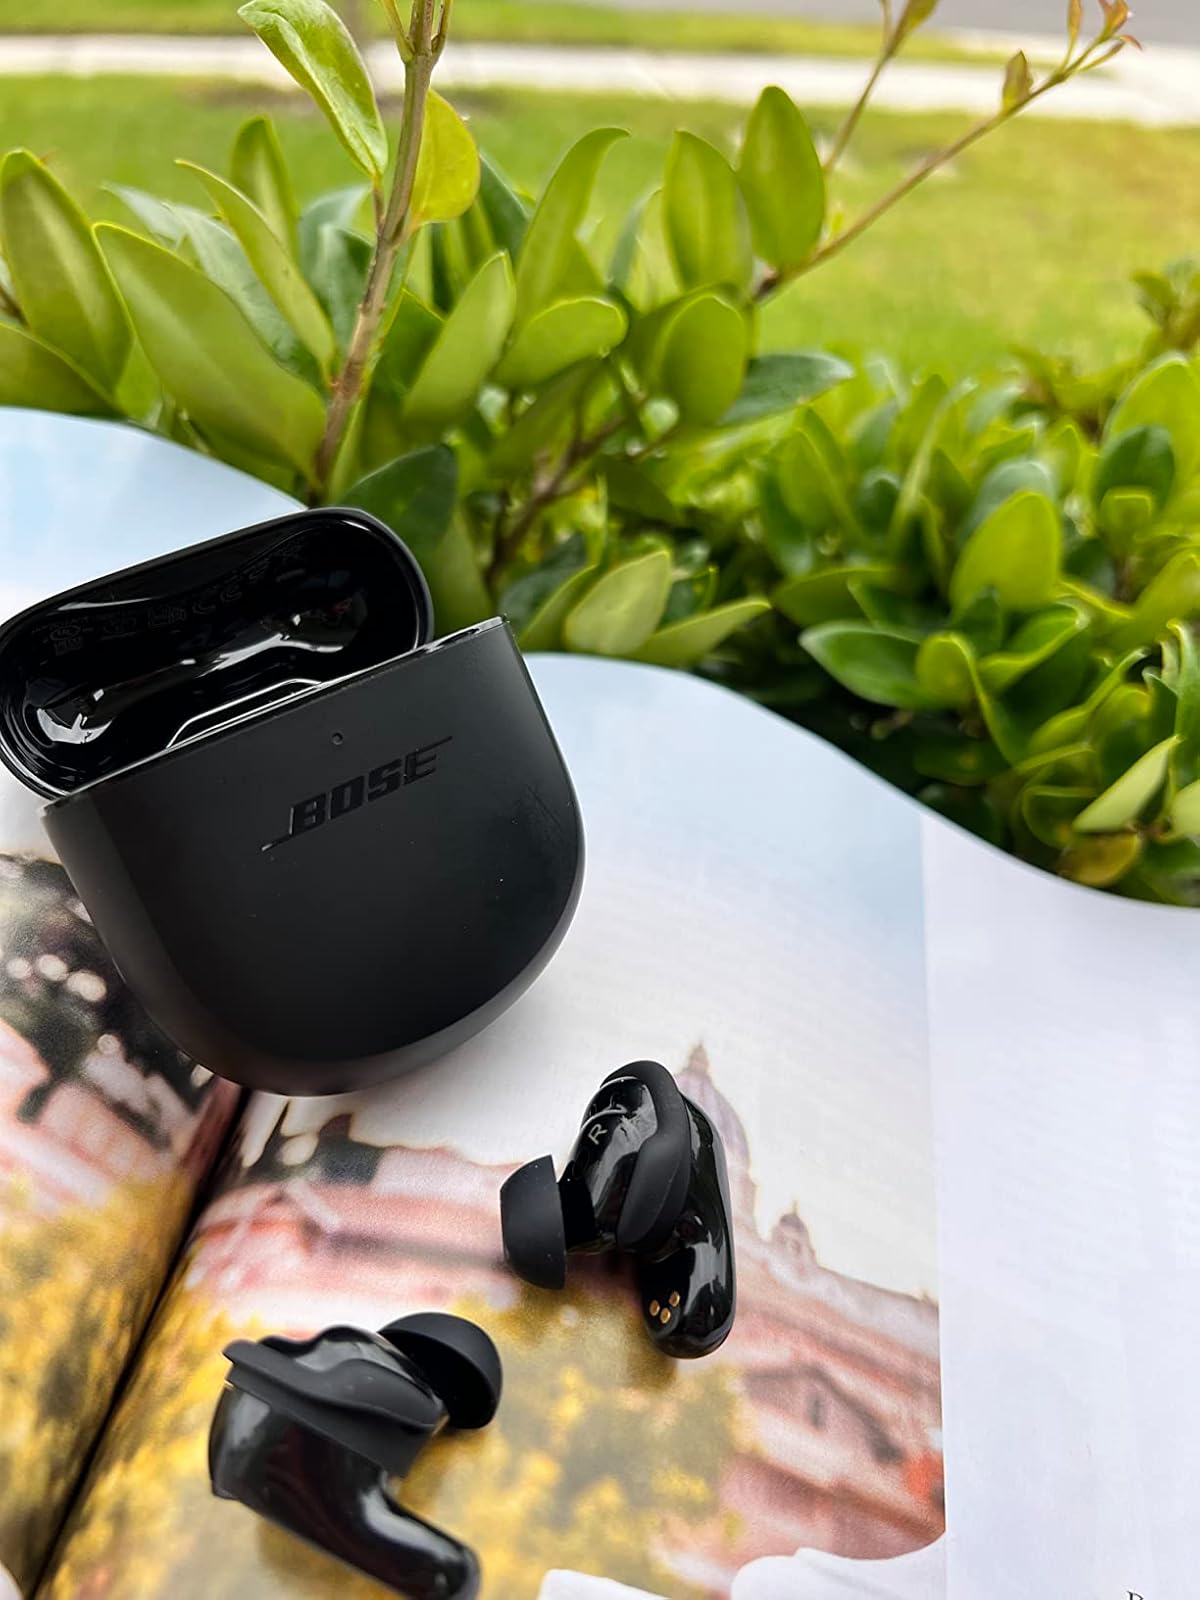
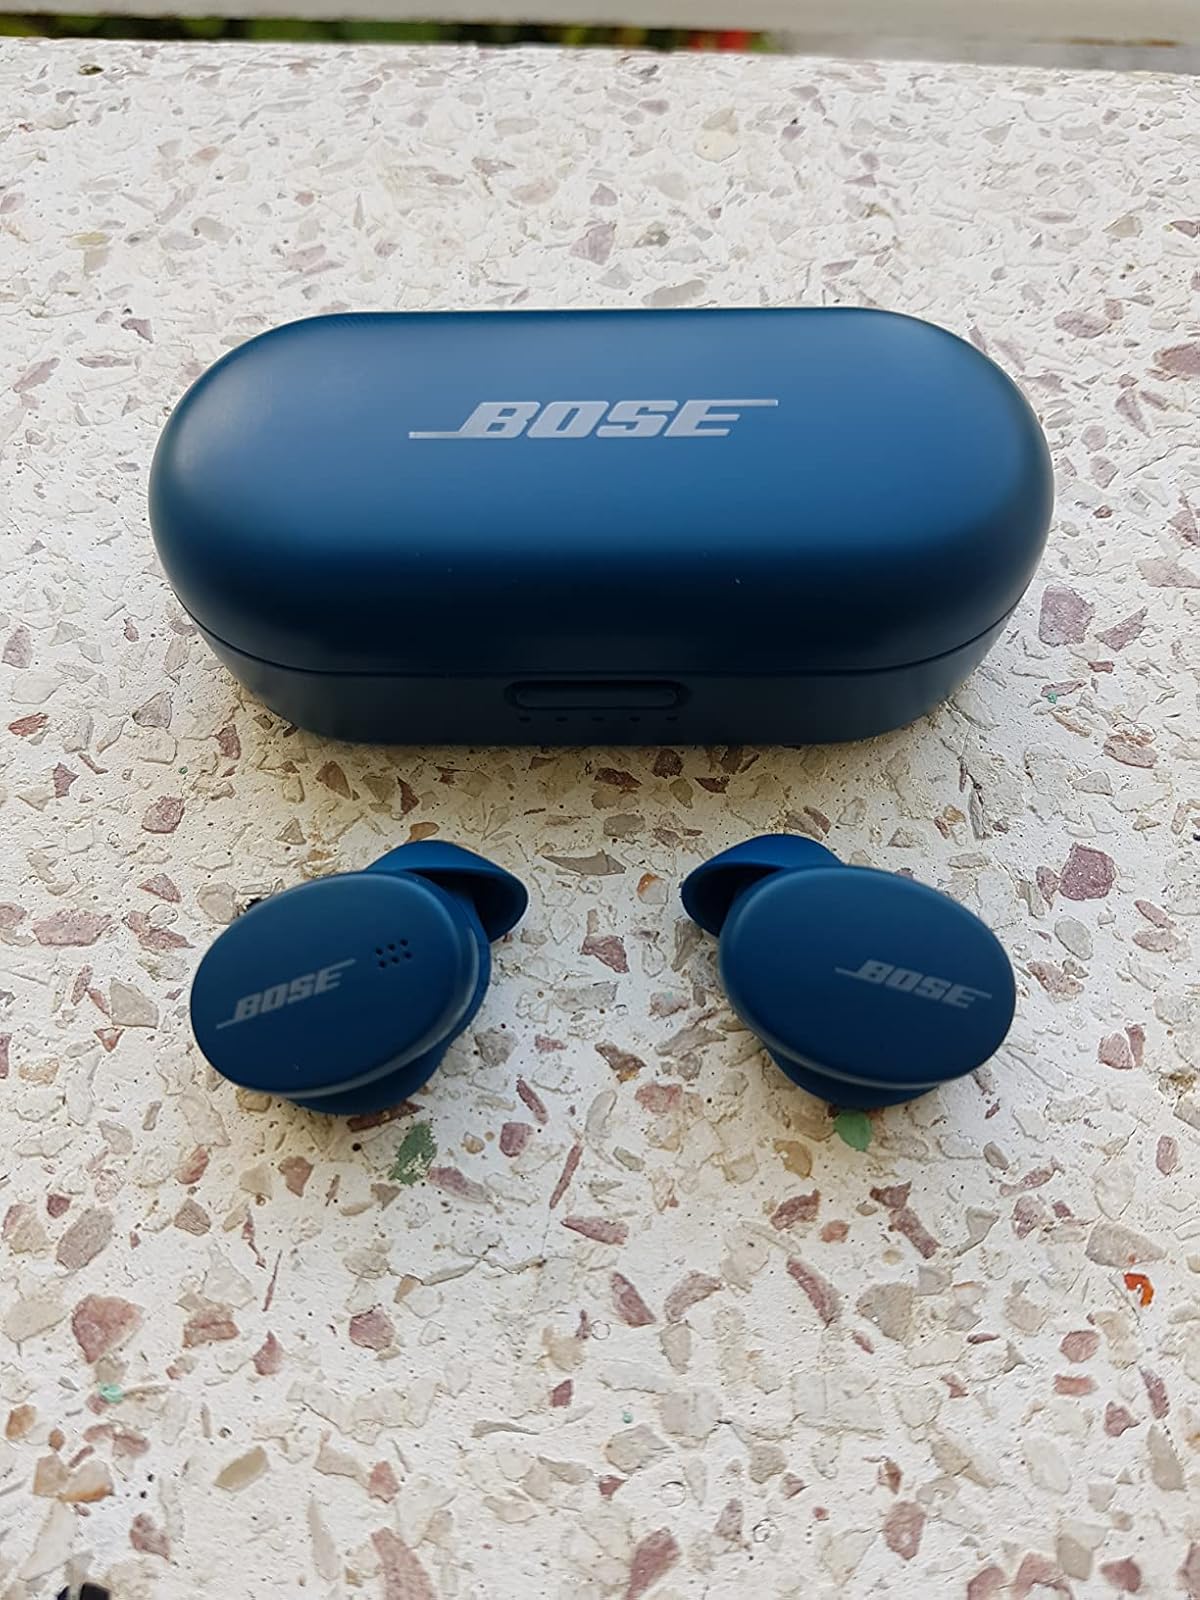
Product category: earbuds
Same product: no